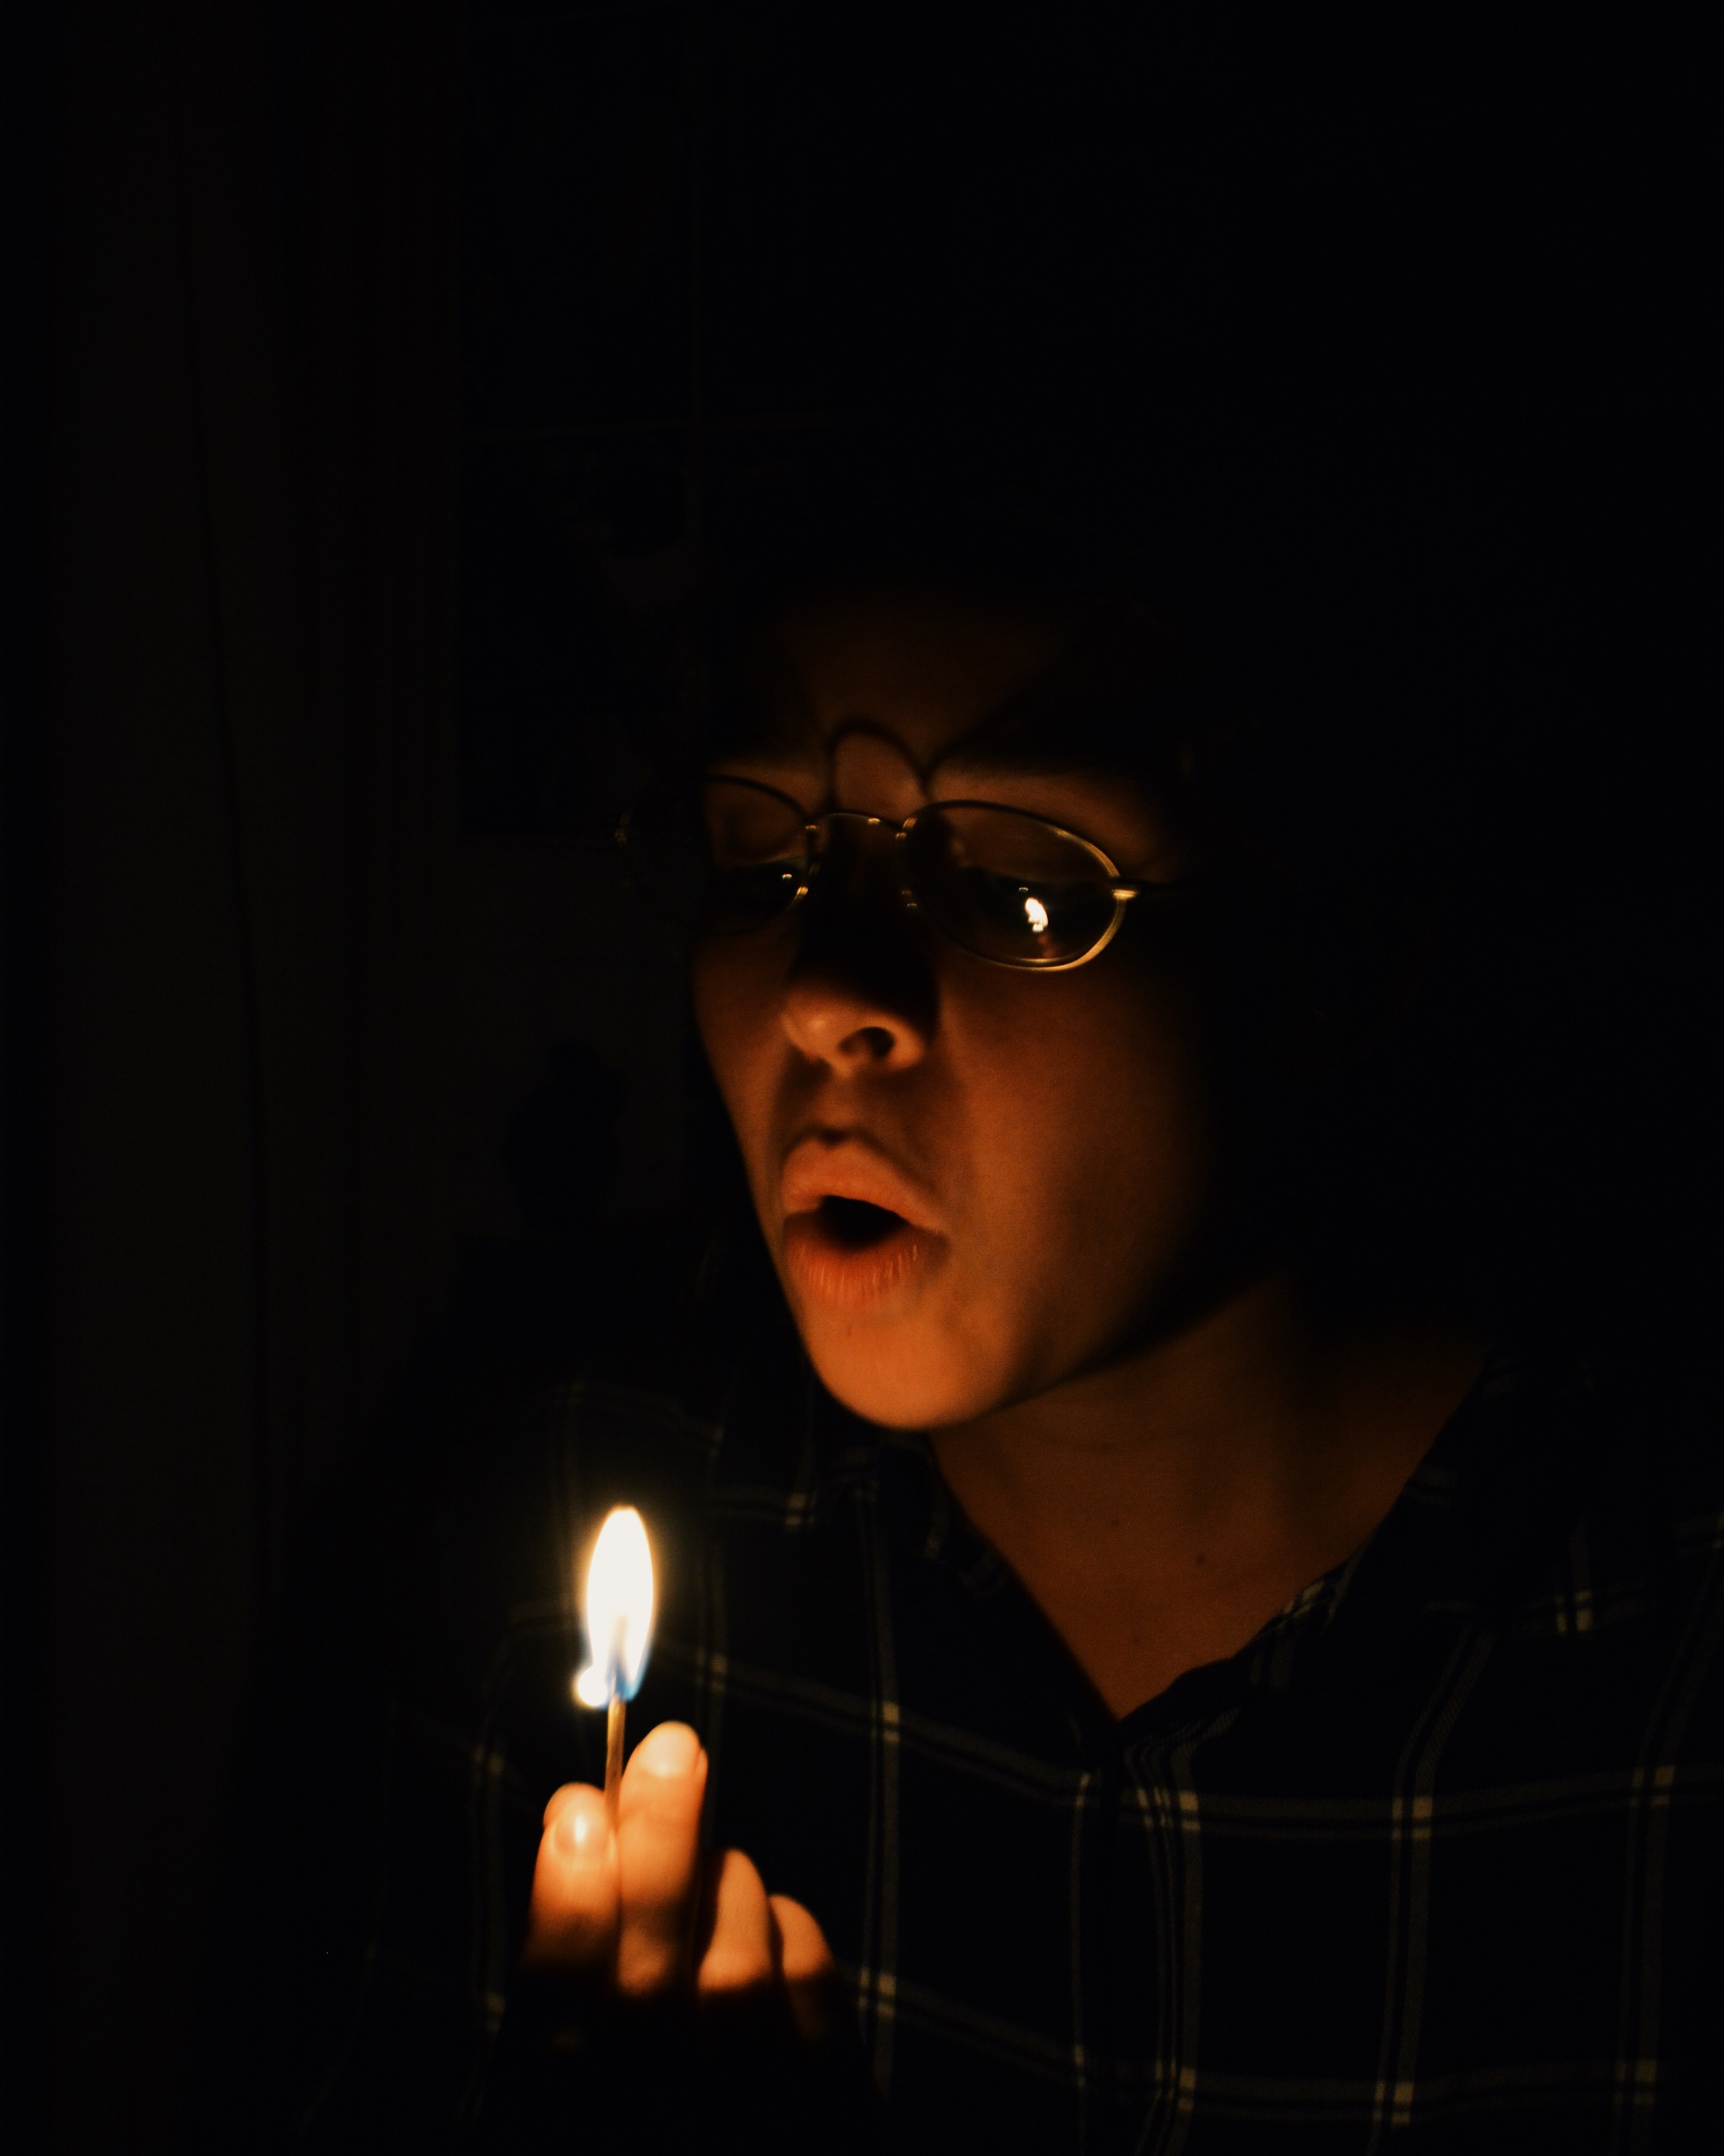
light, night, portrait, darkness, black, lighting, glasses